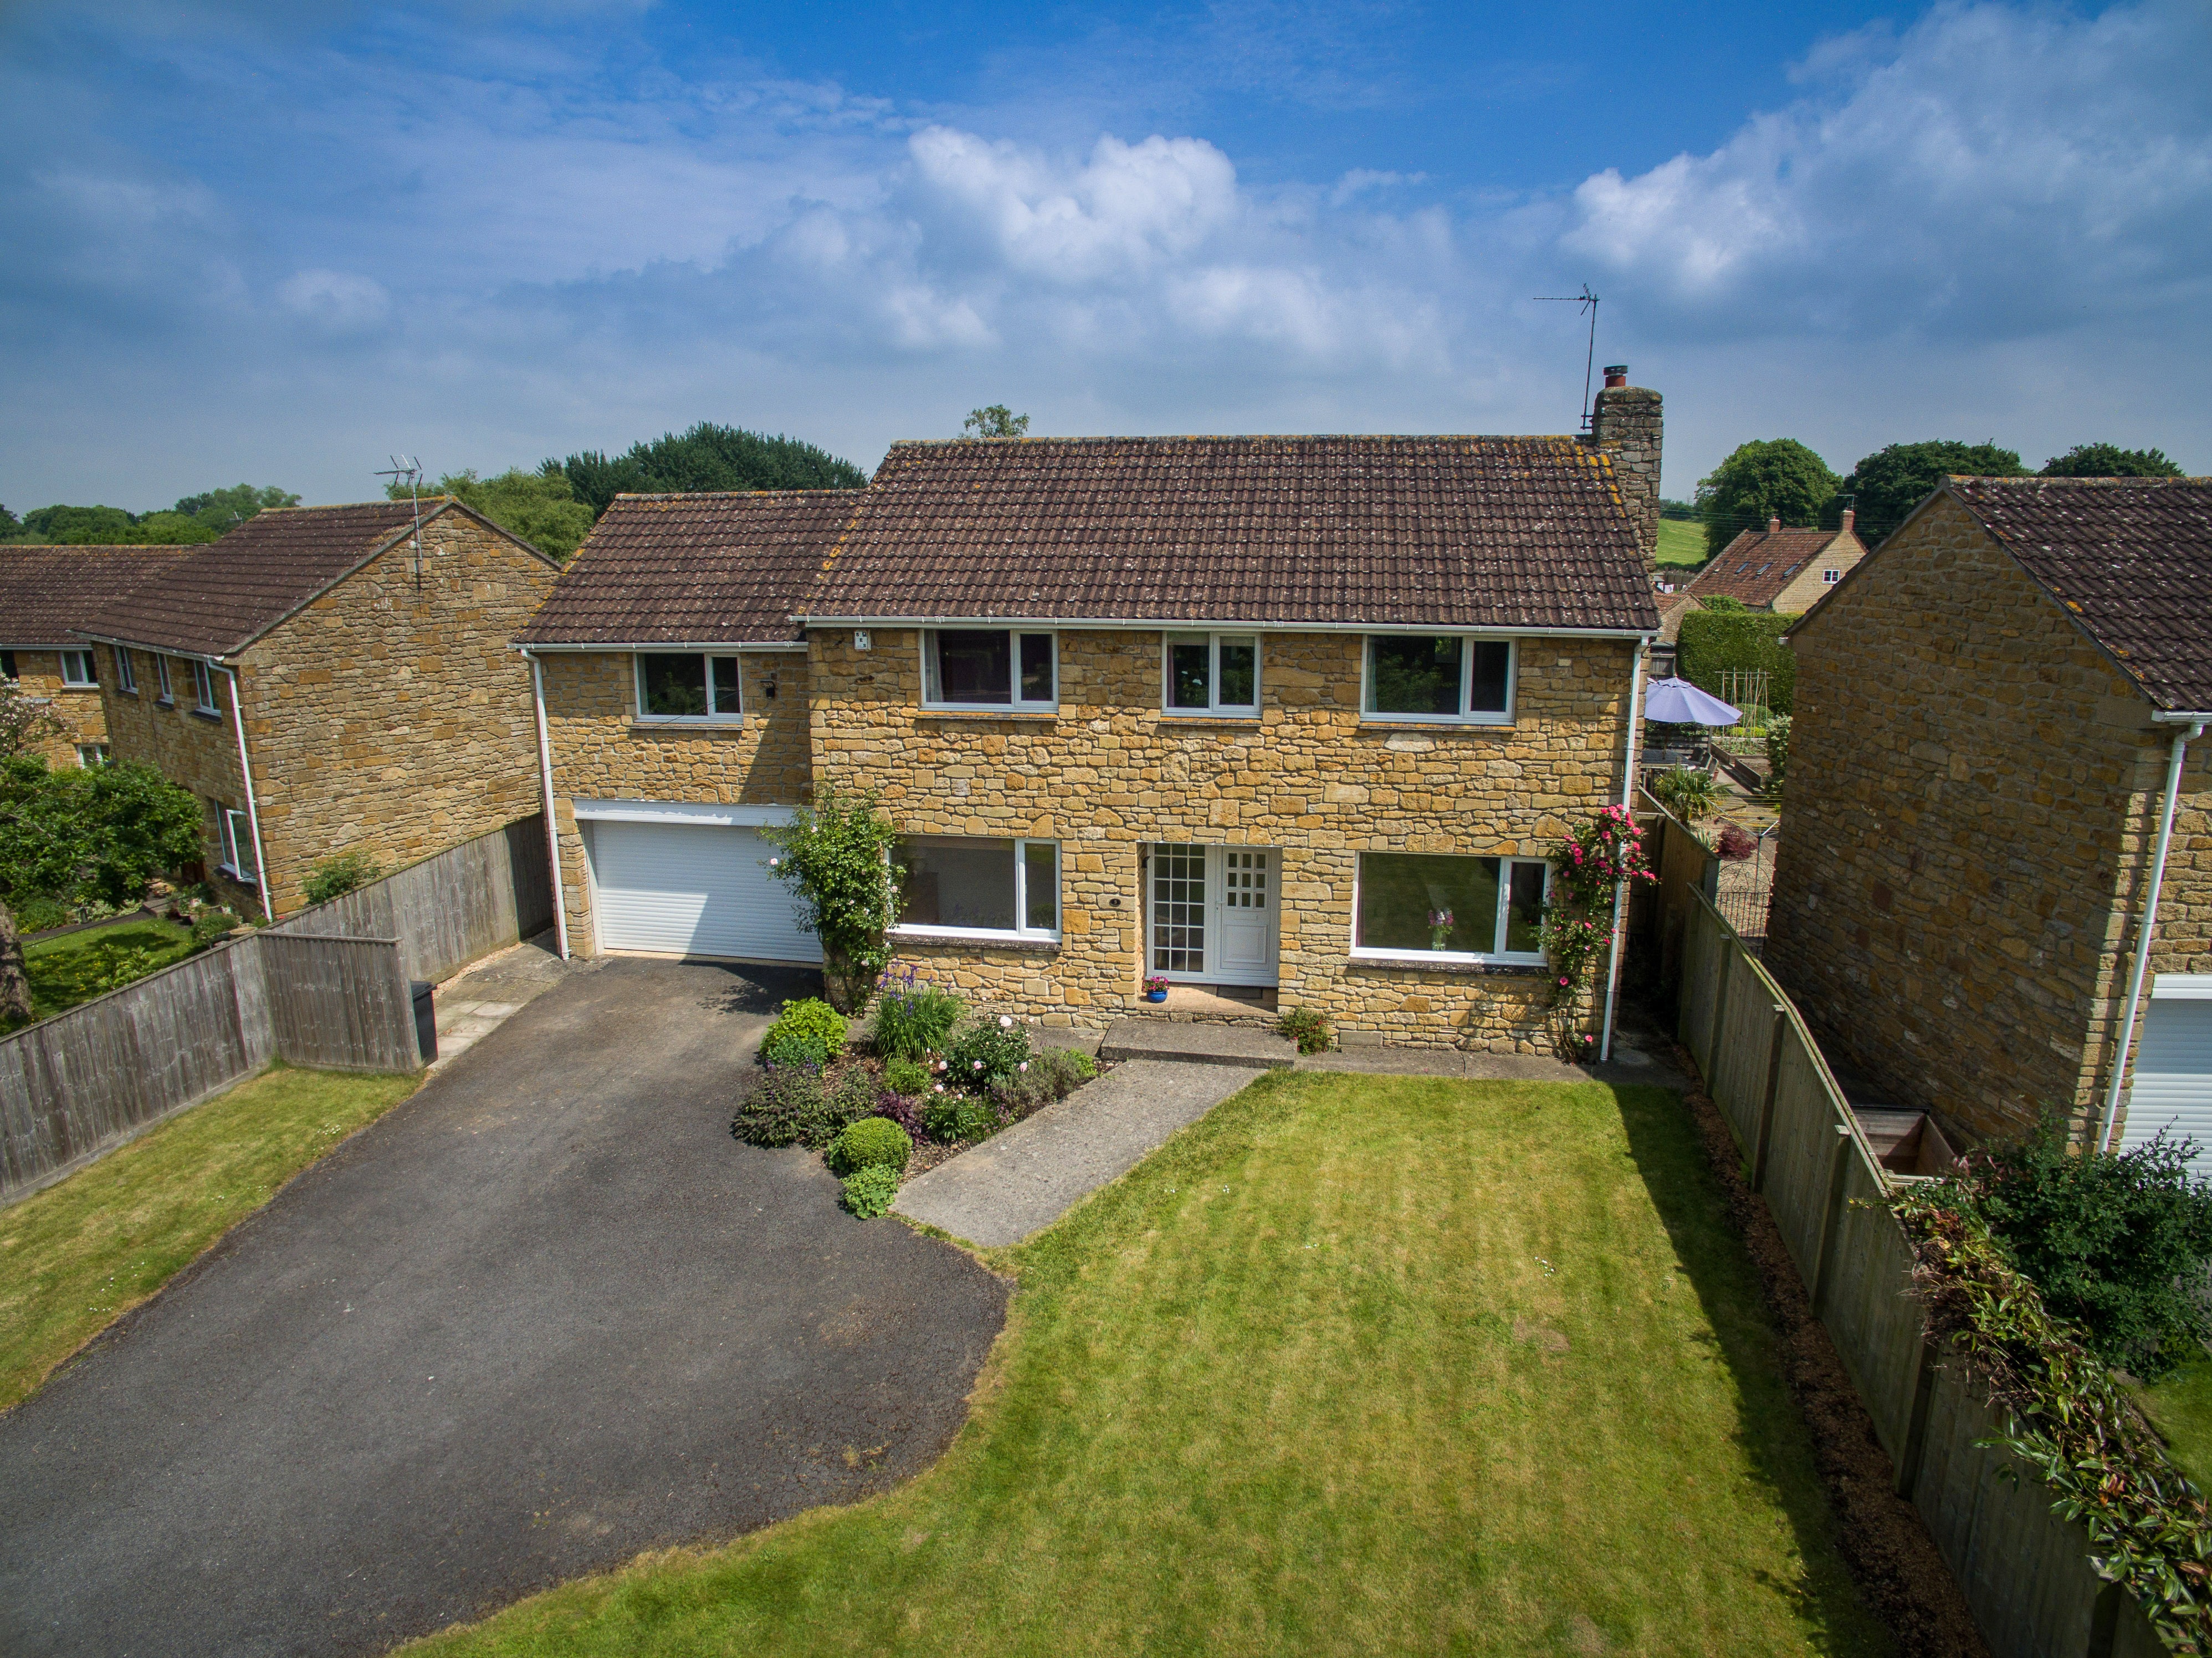
tree, sky, villa, mansion, house, roof, building, home, village, suburb, cottage, facade, property, farmhouse, estate, yard, elevation, real estate, residential area, outdoor structure, land lot